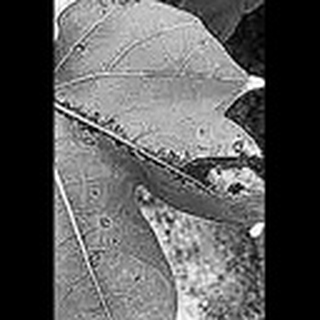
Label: cotton_bacterial_blight